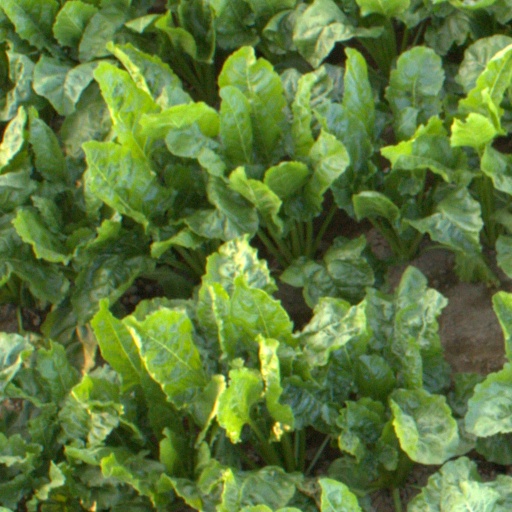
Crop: sugar beet